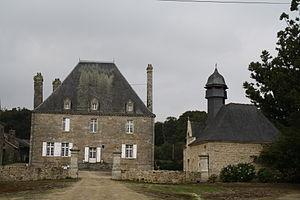
le château - vue de face en arrivant aux grilles This building is indexed in the Base Mérimée, a database of architectural heritage maintained by the French Ministry of Culture,
Mellionnec [mɛljɔnɛk], est une commune française située dans le département des Côtes-d'Armor en région Bretagne.